Stronger (film)

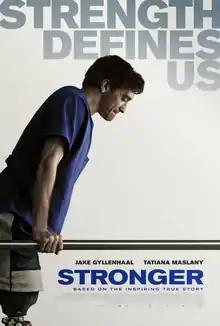
Theatrical release poster

Stronger is a 2017 American biographical drama film directed by David Gordon Green and written by John Pollono, based on the memoir of the same name by Jeff Bauman and Bret Witter. Jake Gyllenhaal stars as Bauman, who loses both his legs in the Boston Marathon bombing and must adjust to his new life. Tatiana Maslany, Miranda Richardson, Carlos Sanz, and Clancy Brown appear in supporting roles.